Nissan Land Glider

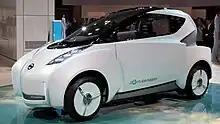
Nissan Land Glider at the 2009 Tokyo Motor Show

The Nissan Land Glider is an electric concept car presented by the Japanese car manufacturer Nissan at the 2009 Tokyo Motor Show.